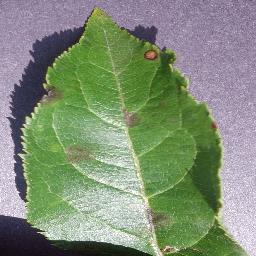
Label: Apple___Apple_scab